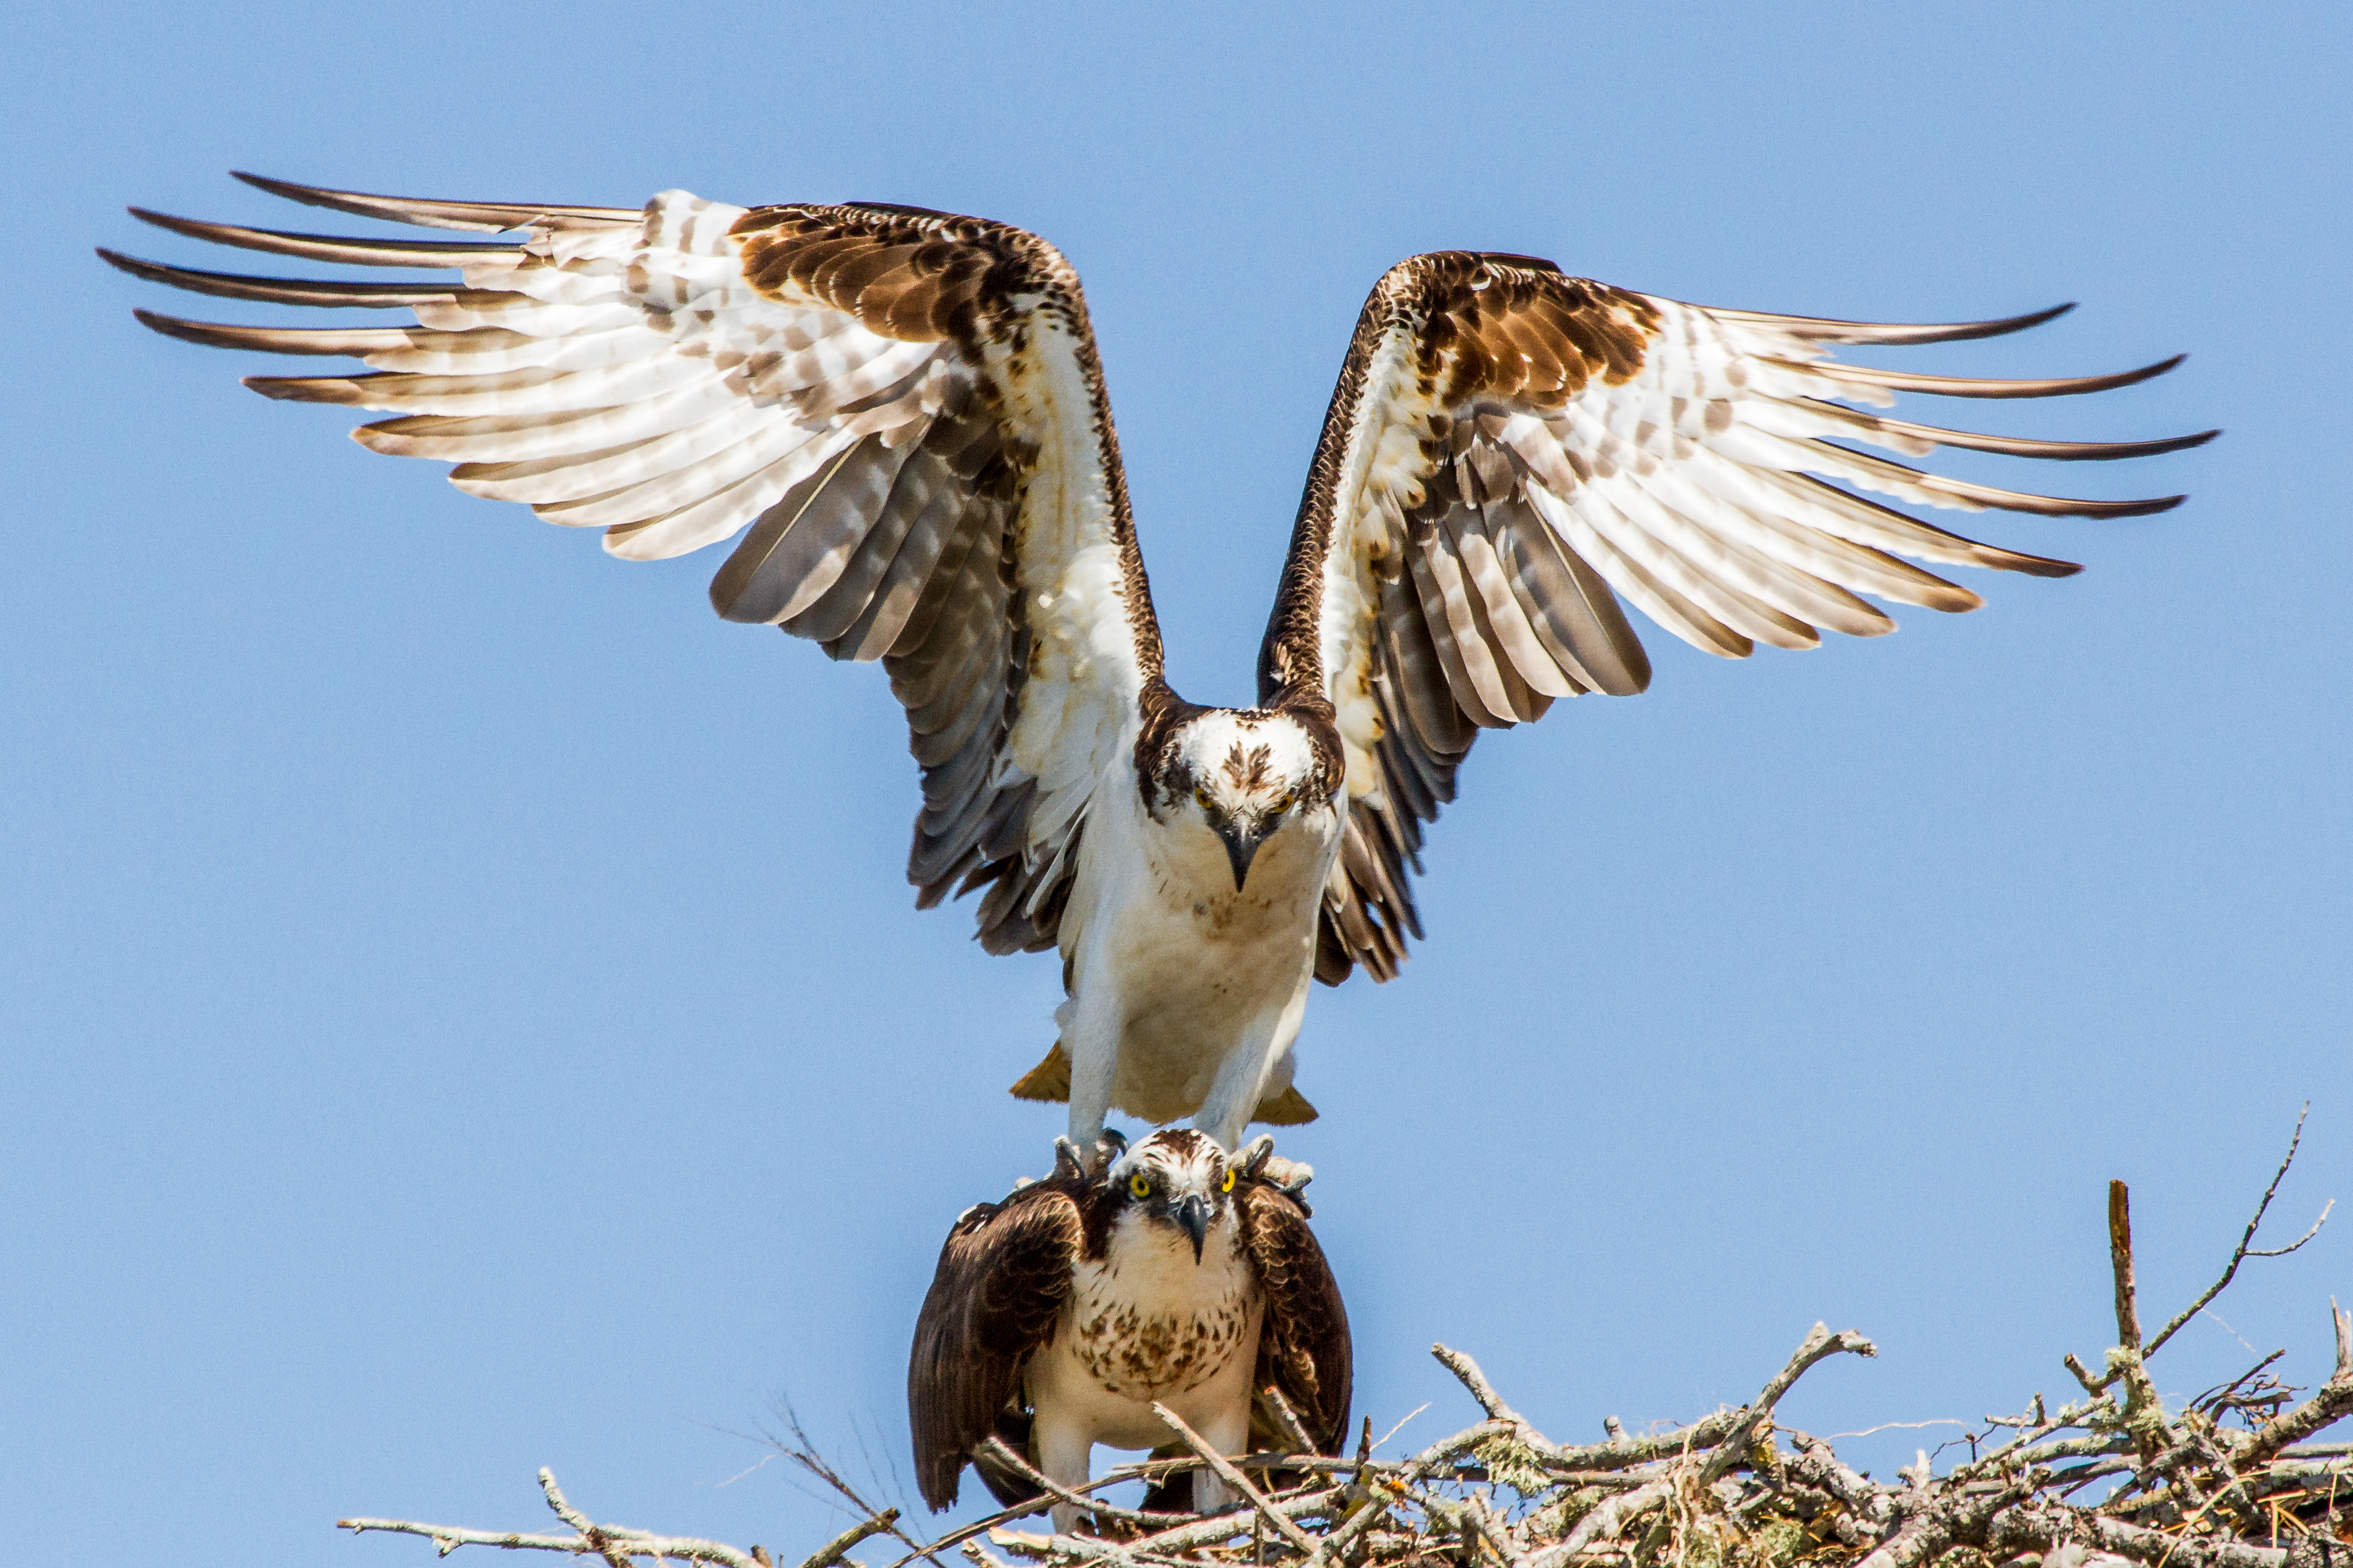
bird, wing, wildlife, beak, eagle, hawk, fauna, necklace, bird of prey, vertebrate, falcon, florida, mounting, buzzard, andymorffew, morffew, naturethroughthelens, ospreys, mating, naples, markings, spotthedifference, accipitriformes